Leon H. Gavin

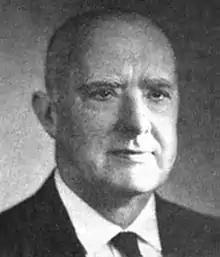

Leon Harry Gavin (February 25, 1893 – September 15, 1963) was a Republican member of the U.S. House of Representatives from Pennsylvania.